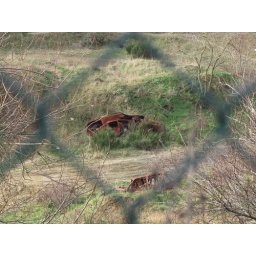
A burn't out car on an unofficial dirt bike track behind an Industrial Estate in Chadwell St. Mary, Essex